The Deer without a Heart

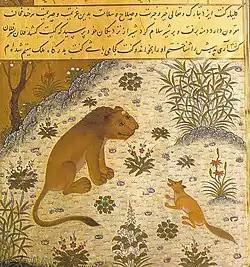
The fox reports to the lion, from a 15th-century Persian translation of the Panchatantra

The version of the story found in the Indian "Panchatantra" concerns a lion who is persuaded that the cure for his sickness is the ears and heart of an ass. His servant the jackal persuades an ass to accompany him but the lion is too weak to kill the ass on the first attempt and the jackal has to trick it into returning. Afterwards the jackal persuades the hungry lion to leave him with the dead ass and takes the ears and heart for himself. His explanation for their absence is that so silly an animal cannot have had the equipment to hear or to think with.